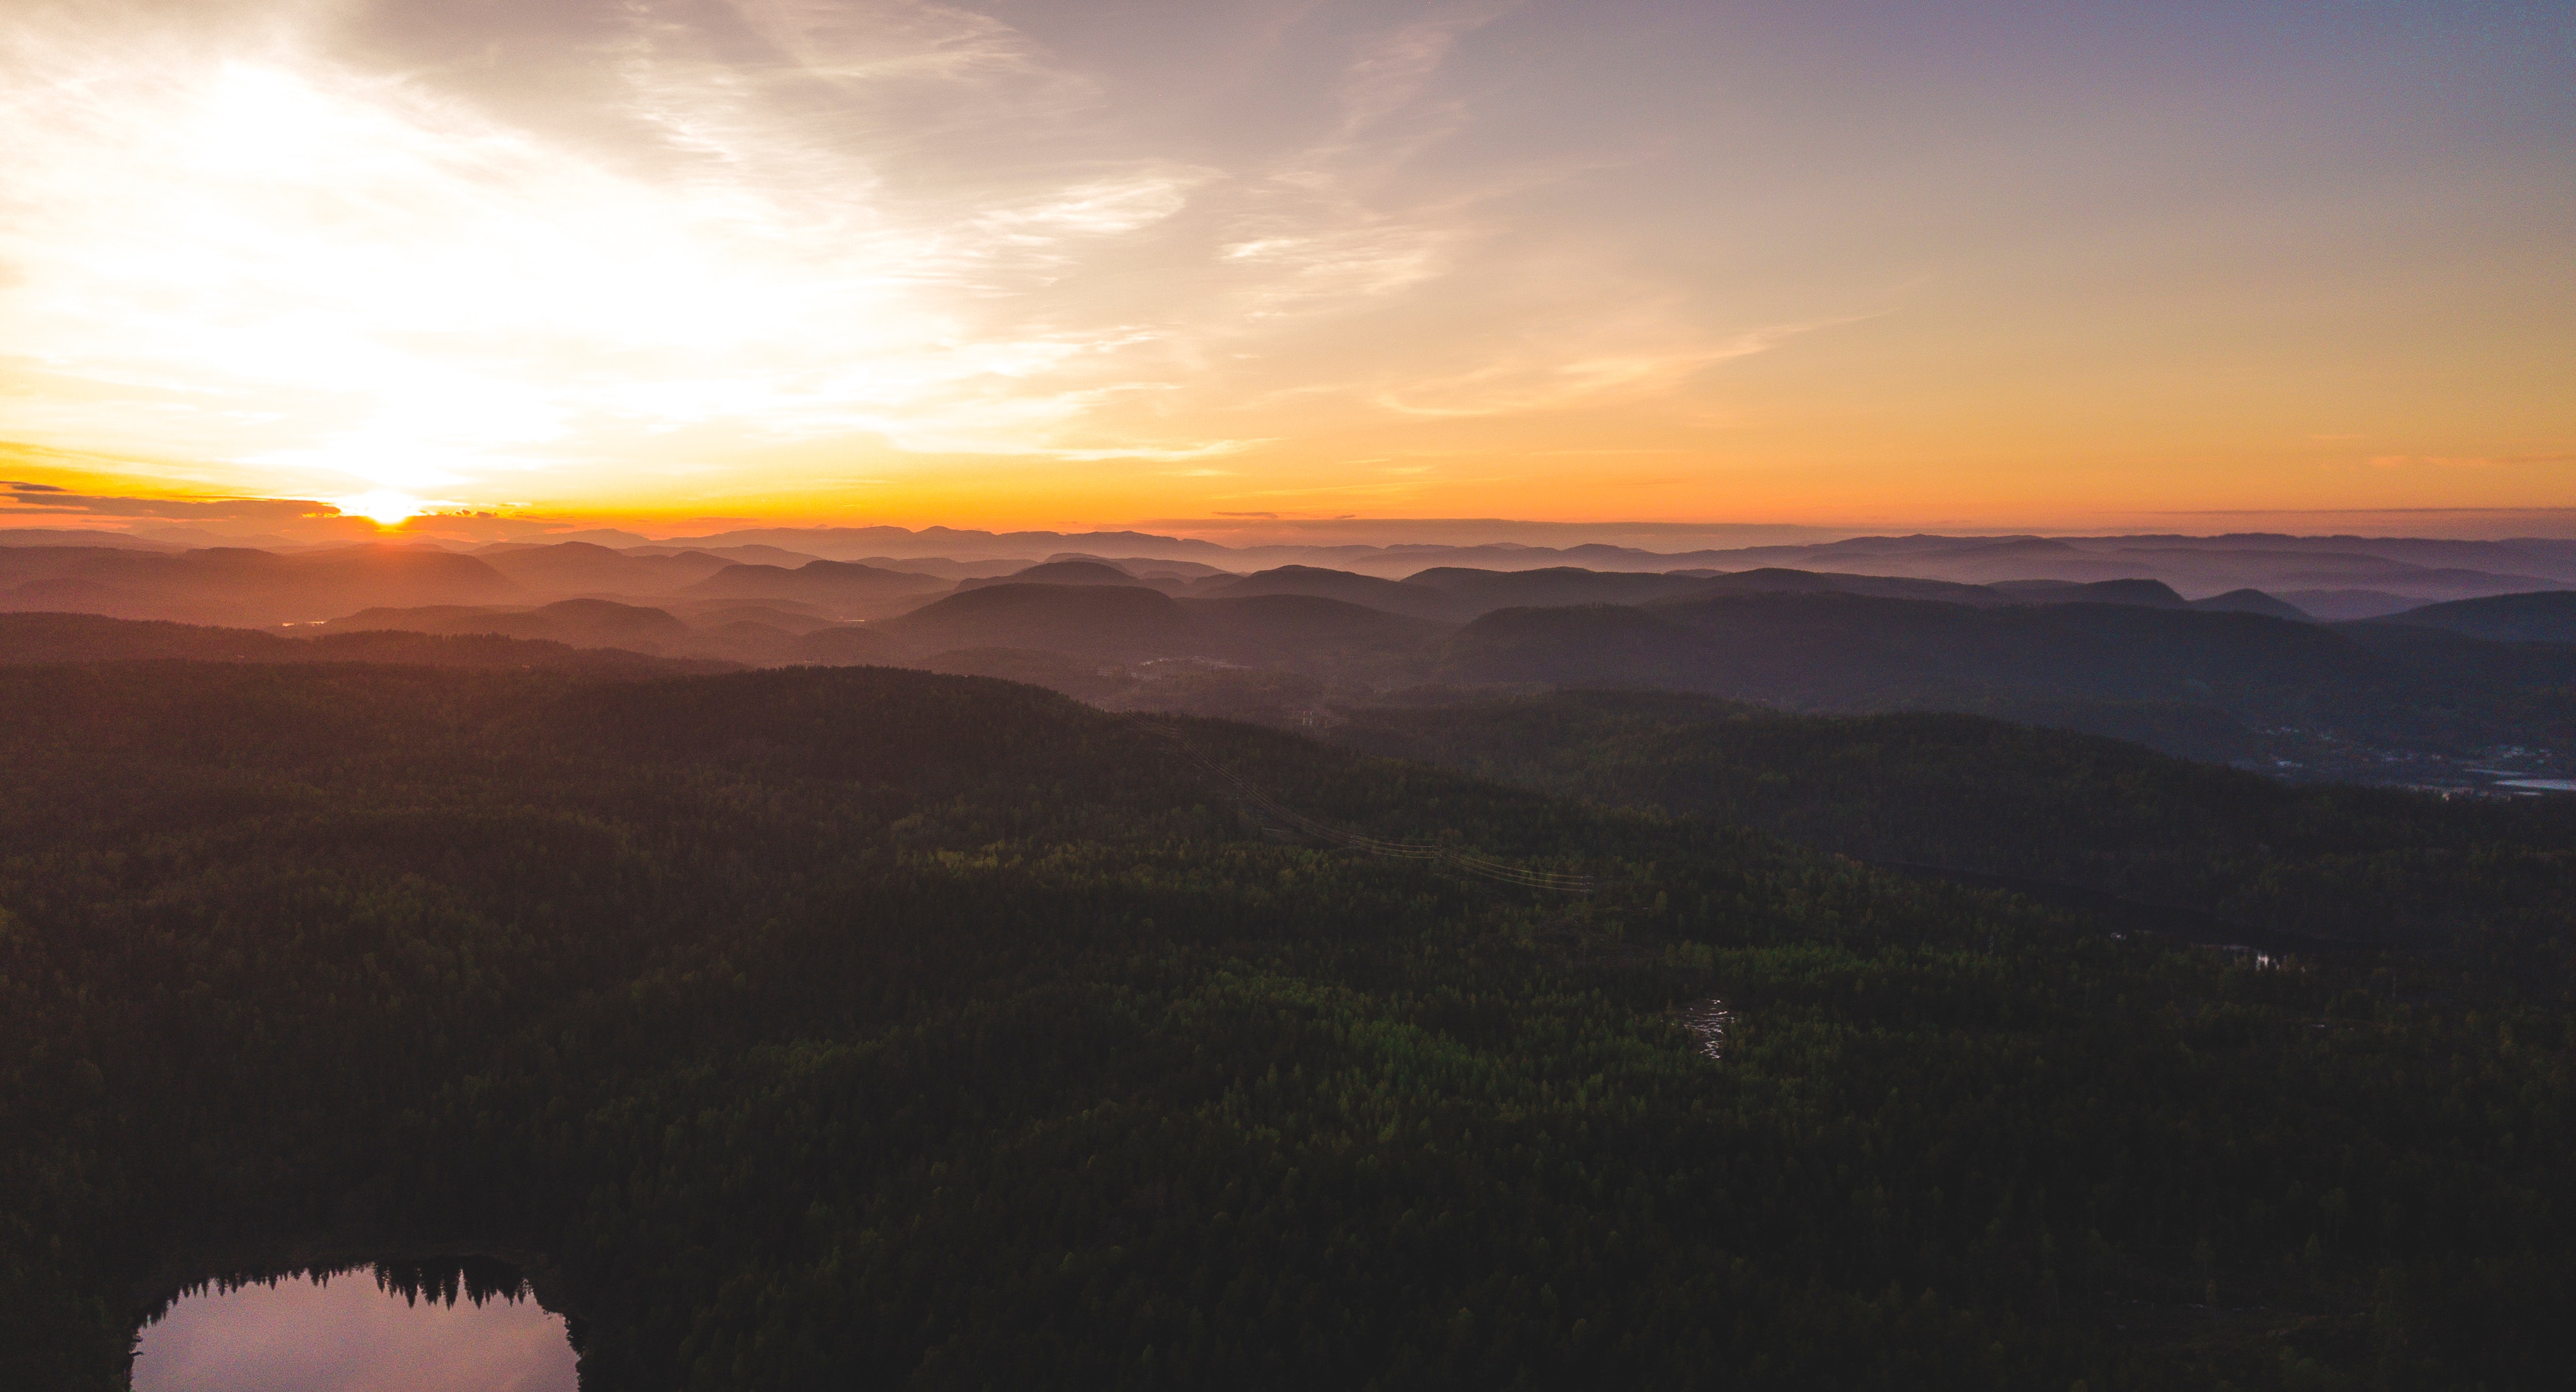
sky, horizon, sunrise, cloud, atmospheric phenomenon, sunset, mountainous landforms, mountain, morning, evening, atmosphere, mountain range, dawn, dusk, hill, highland, sunlight, hill station, landscape, ridge, fell, red sky at morning, sun, summit, alps, photography, vacation, national park, afterglow, sea, valley, meteorological phenomenon, plain